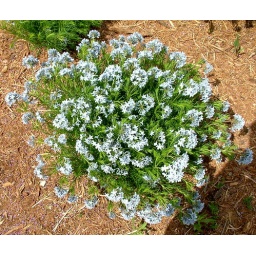
Another beautiful native plant with light blue flowers. I found these at the Conservation Center near Cape Girardeau, Missouri.